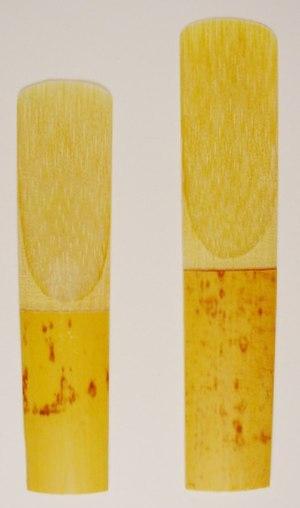
Le saxophone ténor est membre du registre medium de la famille des saxophones. Cet instrument est en si, mais peut aussi exister en ut. Dans ce cas, l'instrument s'appelle le saxophone C-mélody. C'est l'instrument qui est considéré comme l'emblème typique du jazz.
En organologie, une anche est une lamelle qui vibre pour produire le son de certains instruments de musique à vent de la famille des bois. Elle peut être libre ou battante. L'anche battante peut être simple ou double. Faite de roseau, de métal ou de matière plastique, elle est mise en vibration directement par le souffle producteur.